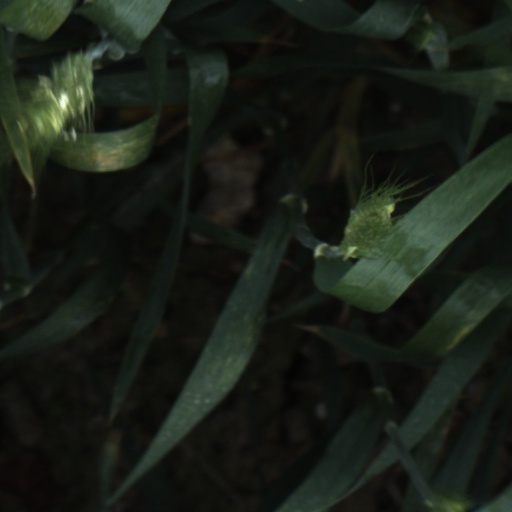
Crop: wheat